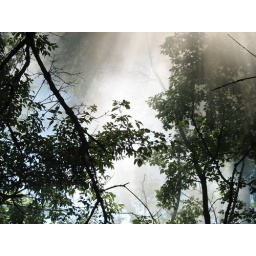
Steam from the train lingers in the trees